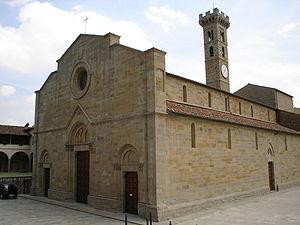
Cette liste recense les évêques qui se sont succédé sur le diocèse de Fiesole qui est suffragant de l'archidiocèse de Florence.